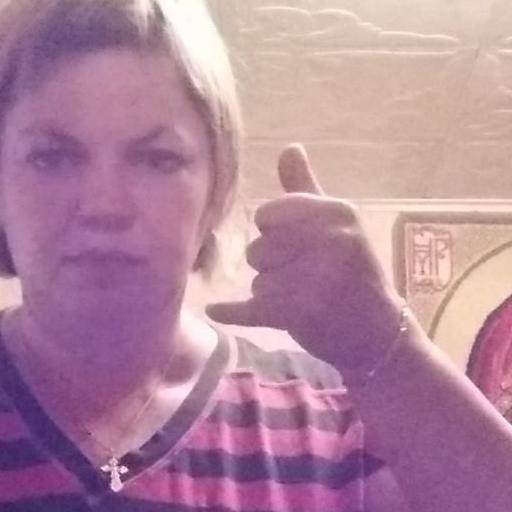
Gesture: call